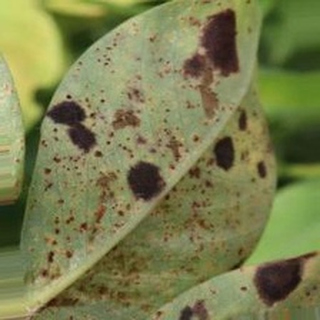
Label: groundnut_rust